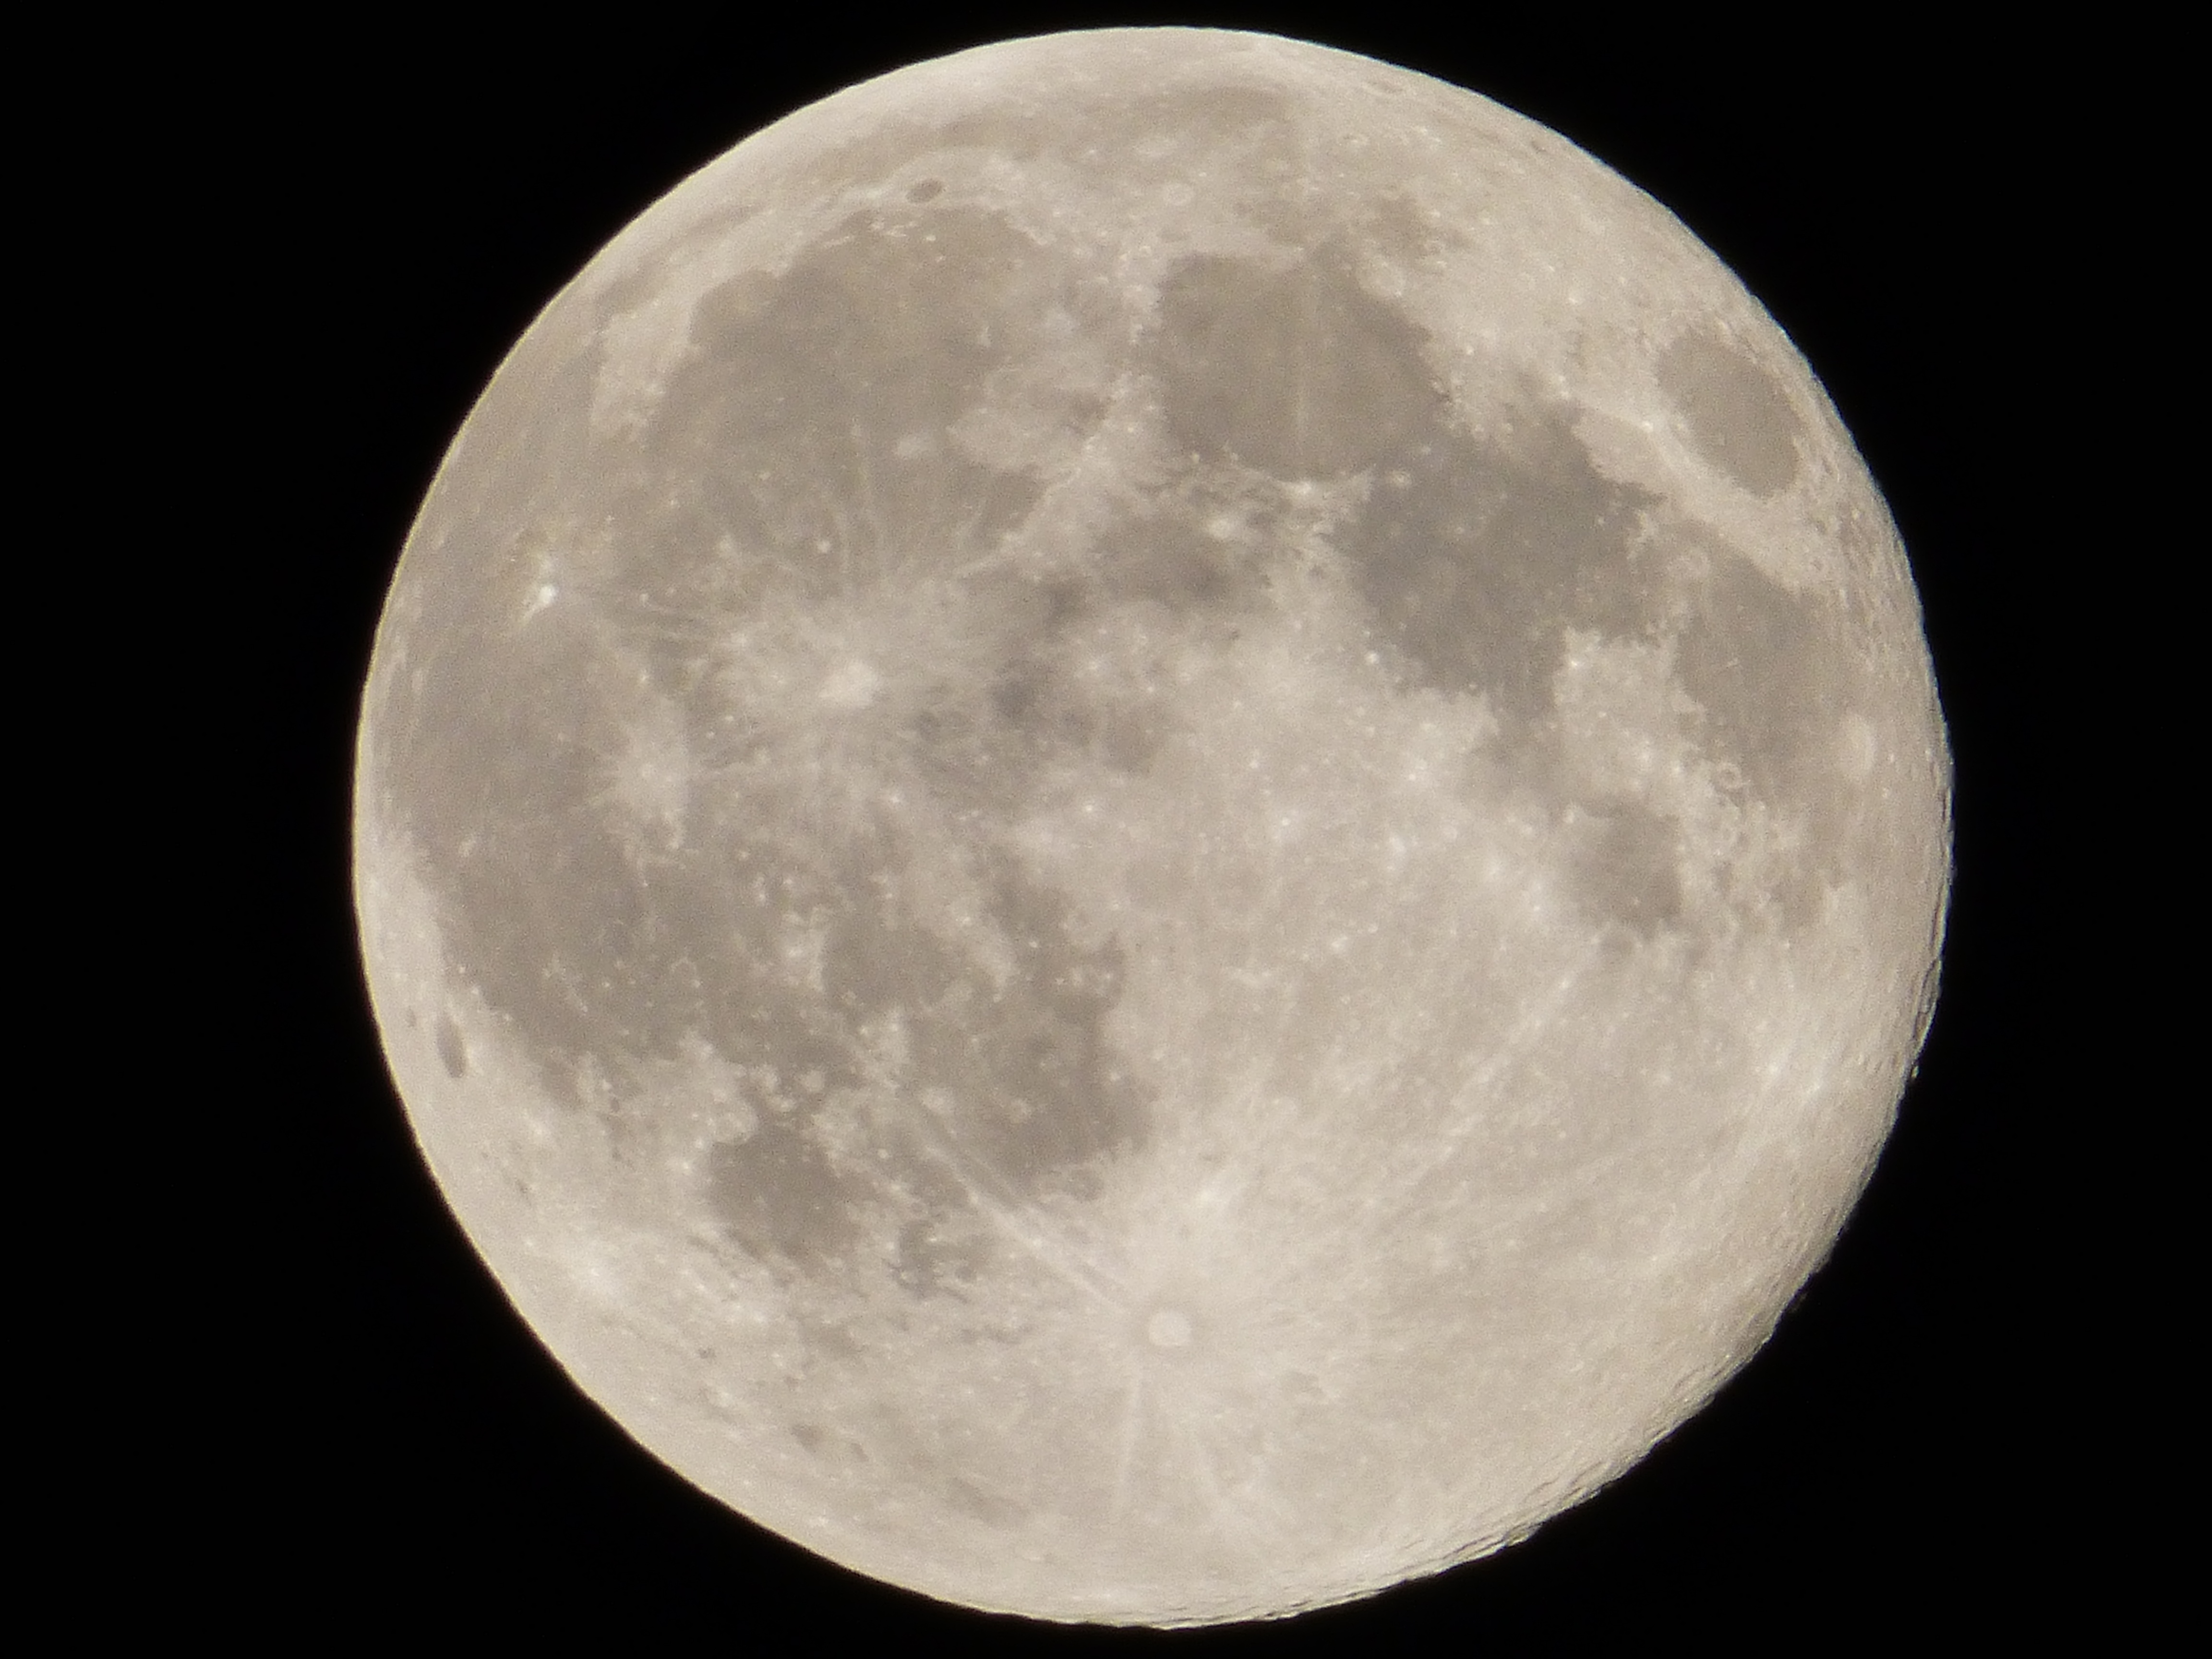
night, atmosphere, dark, crater, close, moon, full moon, surface, full, astronomy, bright, astronomical object, celestial event